Bob Turner (New York politician)

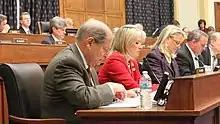
Turner seated at the House Foreign Affairs Committee. On foreign affairs, he supported Israel and voted to restrict the threat of a nuclear Iran

The House Republican Steering Committee assigned Turner to three committees in the House, including Foreign Affairs, Veterans Affairs, and Homeland Security. When asked about the news, Turner said he was "very excited to be appointed to three important House committees." Rep. Peter King commended Turner's involvement in homeland security, saying Turner knew that "New York is the number one target." Turner sided with the NYPD's intelligence gathering of Arab-Americans, and supported more funding for defense. Upon being chosen to serve on the House Committee on Foreign Affairs, he stated, "I intend to forward my beliefs that it is in our national interest to defend our Middle East ally, Israel, and I will oppose further attempts by the U.N. to recognize a Palestinian state." He co-sponsored H.R. Bill 556, which condemned Iran for human rights abuses, and urged Pres. Obama to challenge Iran for its nuclear armament policies Turner pushed for strict economic sanctions on the Iranian Central Bank, and criticized Sen. Harry Reid for stalling H.R. 1905, which would have allowed the U.S. to restrict Iran's trade internationally and bar U.S.-Iran diplomacy.